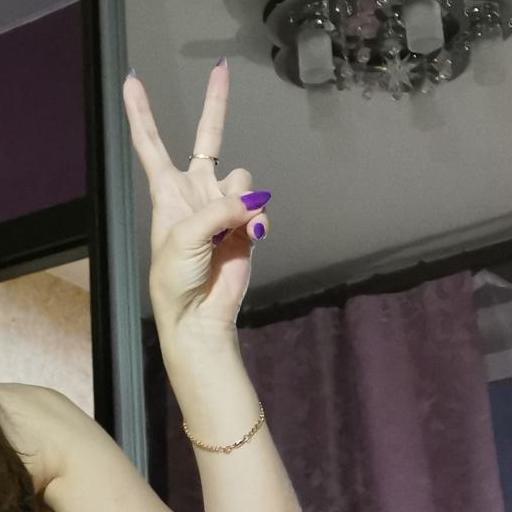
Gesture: peace